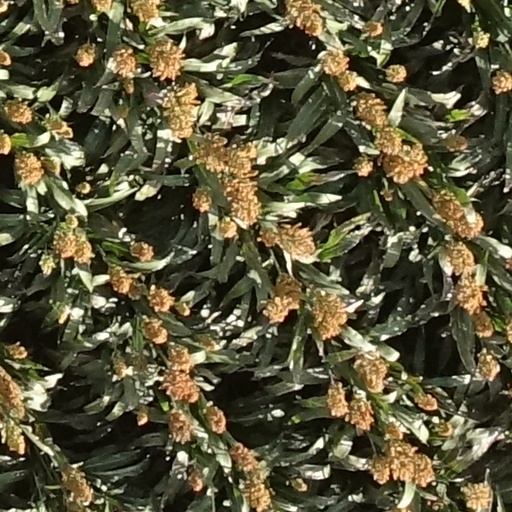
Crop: sorghum